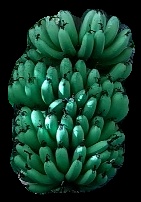
Variety: pachbale
Grade: grade1